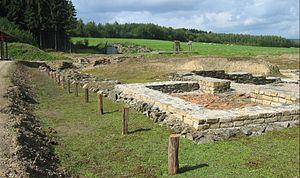
Habay-la-Vieille est une section de la commune belge de Habay située en Région wallonne dans la province de Luxembourg.
Habay est une commune francophone de Belgique située en Région wallonne dans la province de Luxembourg. Huit villages font partie de la Gaume, un est en Ardenne et un est en Pays d'Arlon.